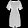
Label: Dress